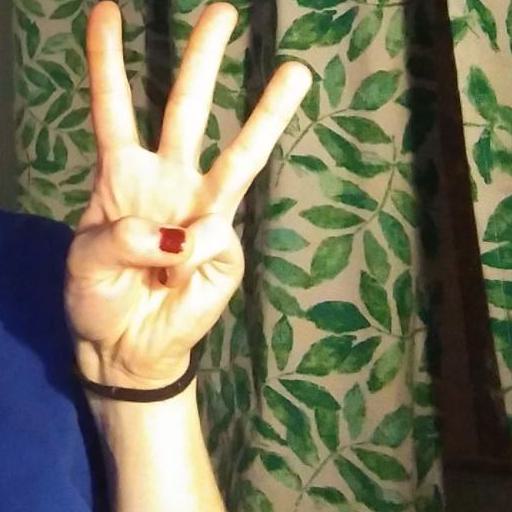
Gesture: three